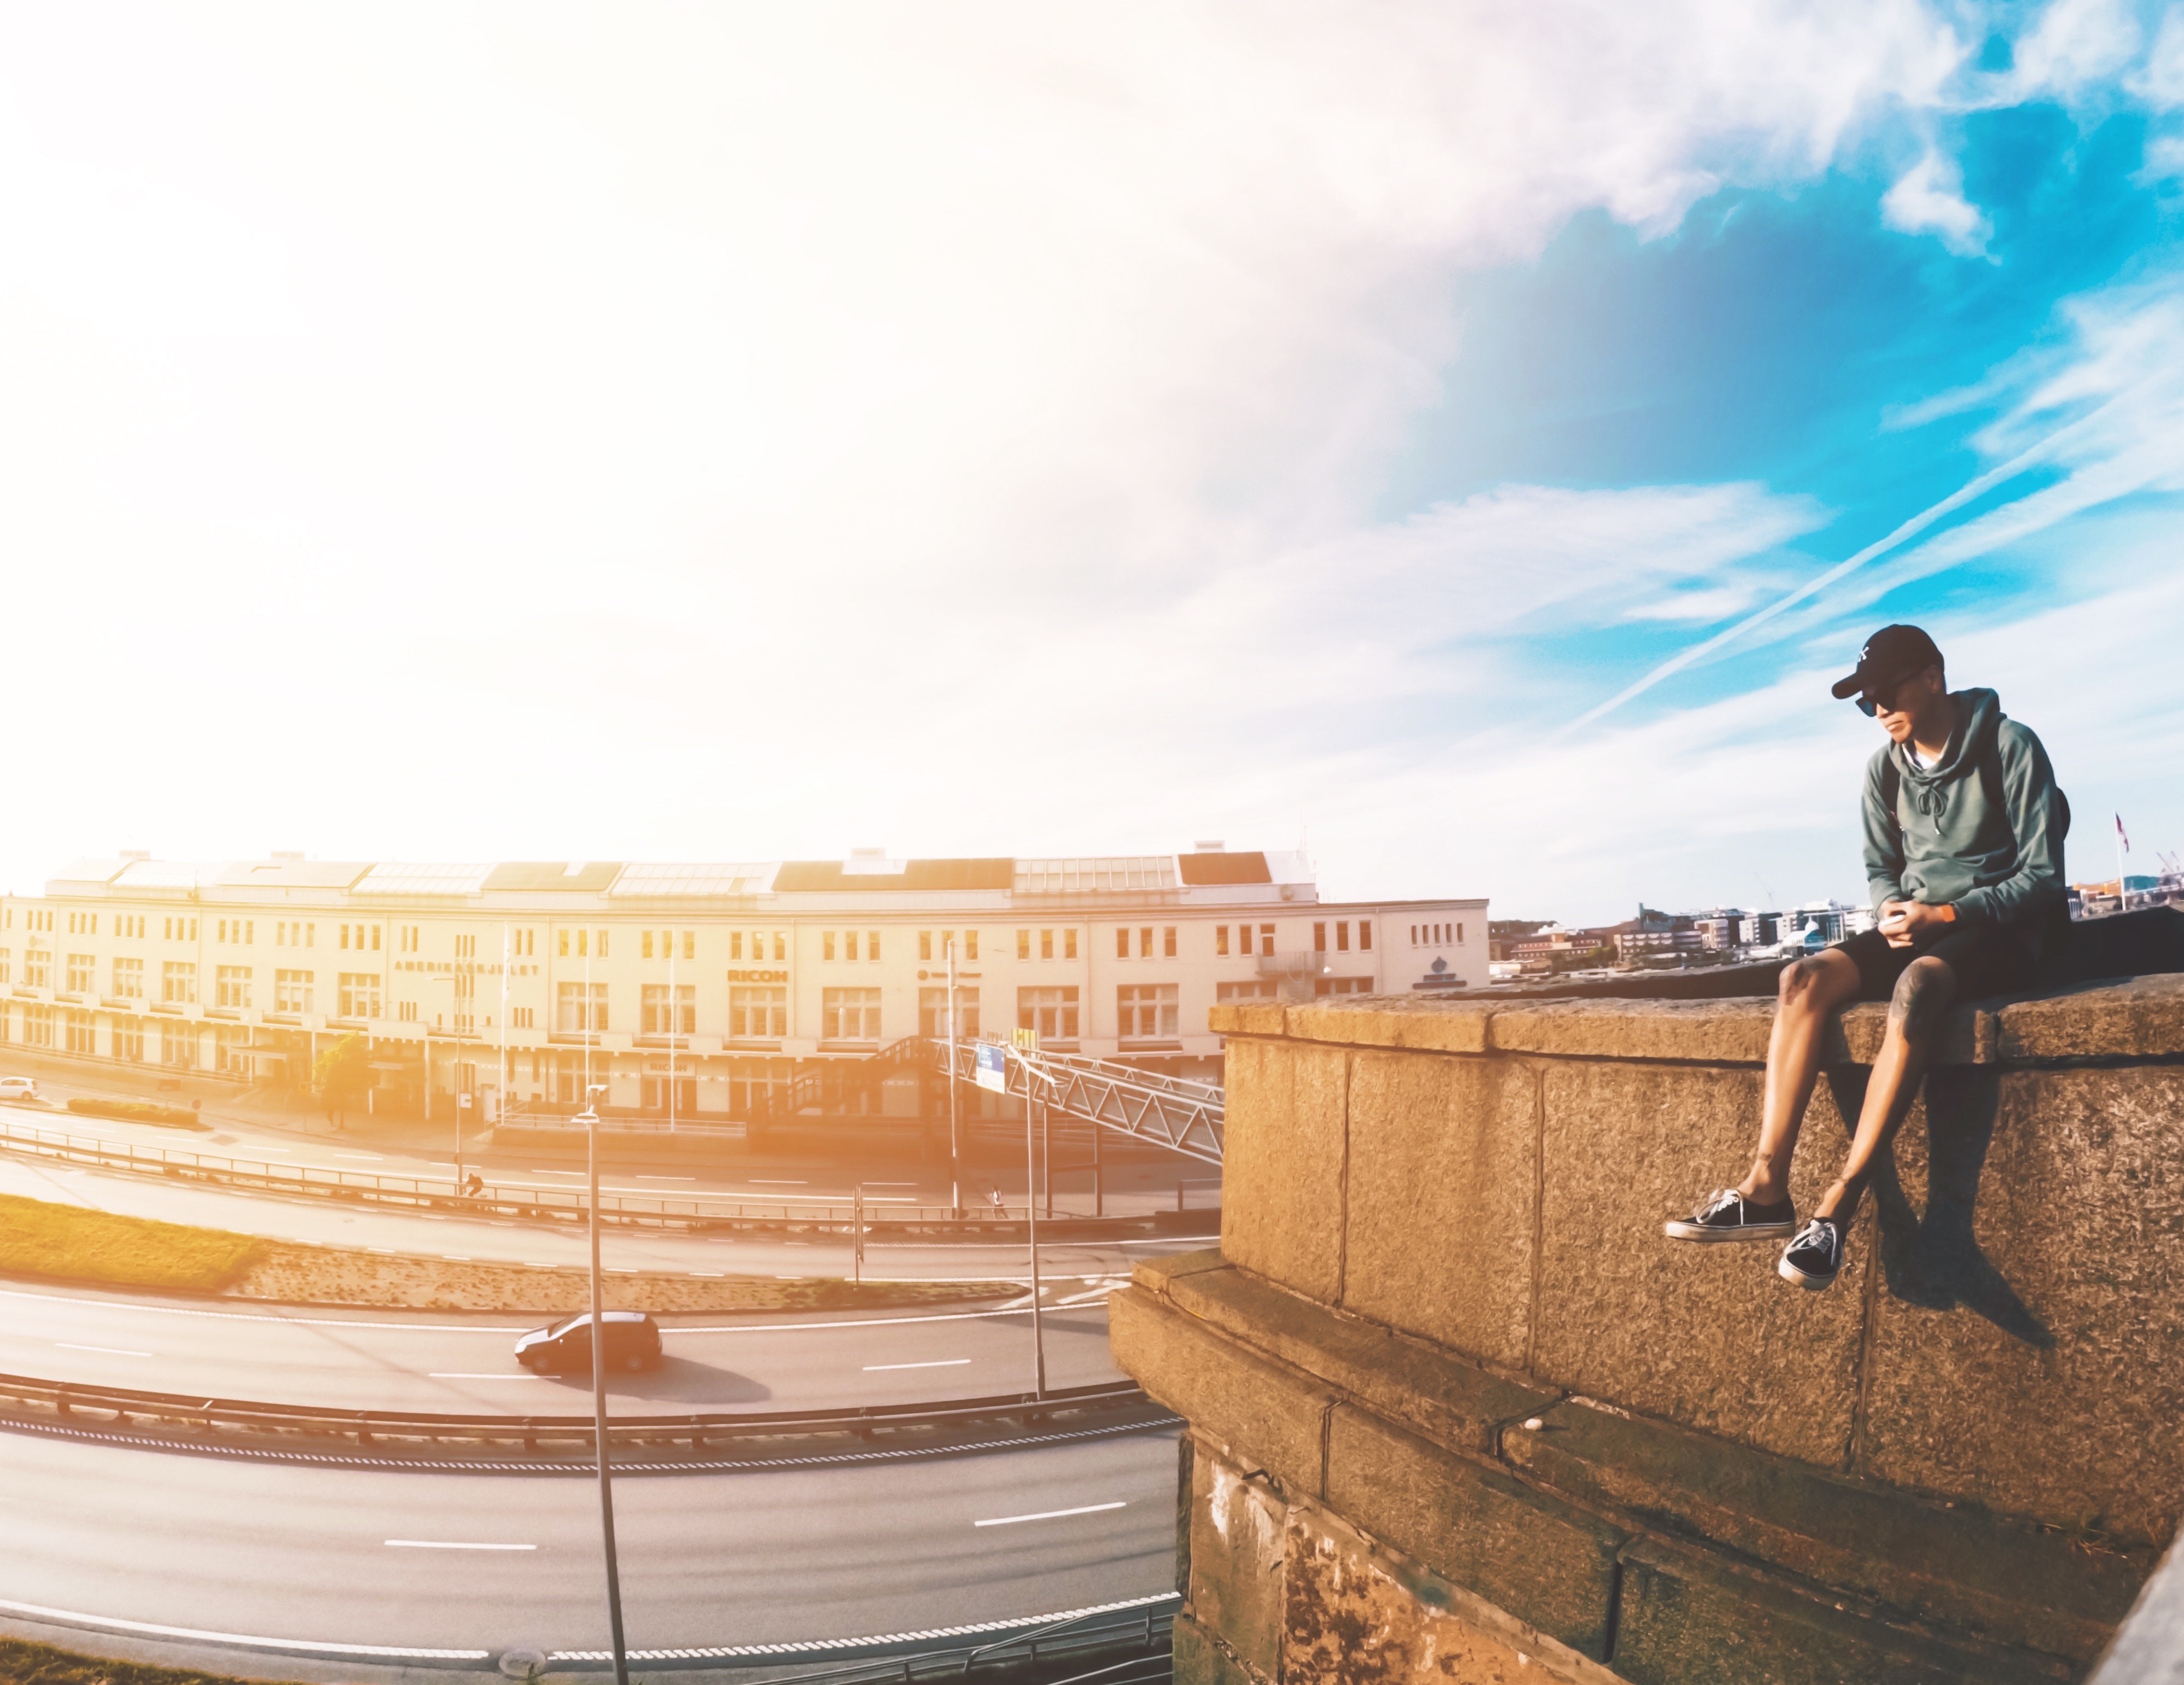
man, horizon, cloud, sky, girl, sun, road, photography, sunlight, morning, building, summer, vacation, recreation, cool image, fun, photograph, cool photo